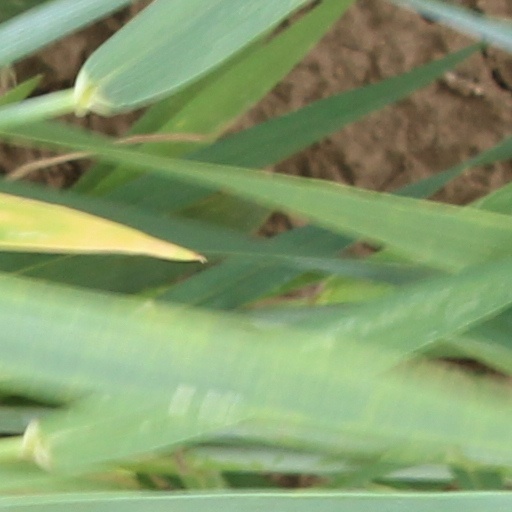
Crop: wheat